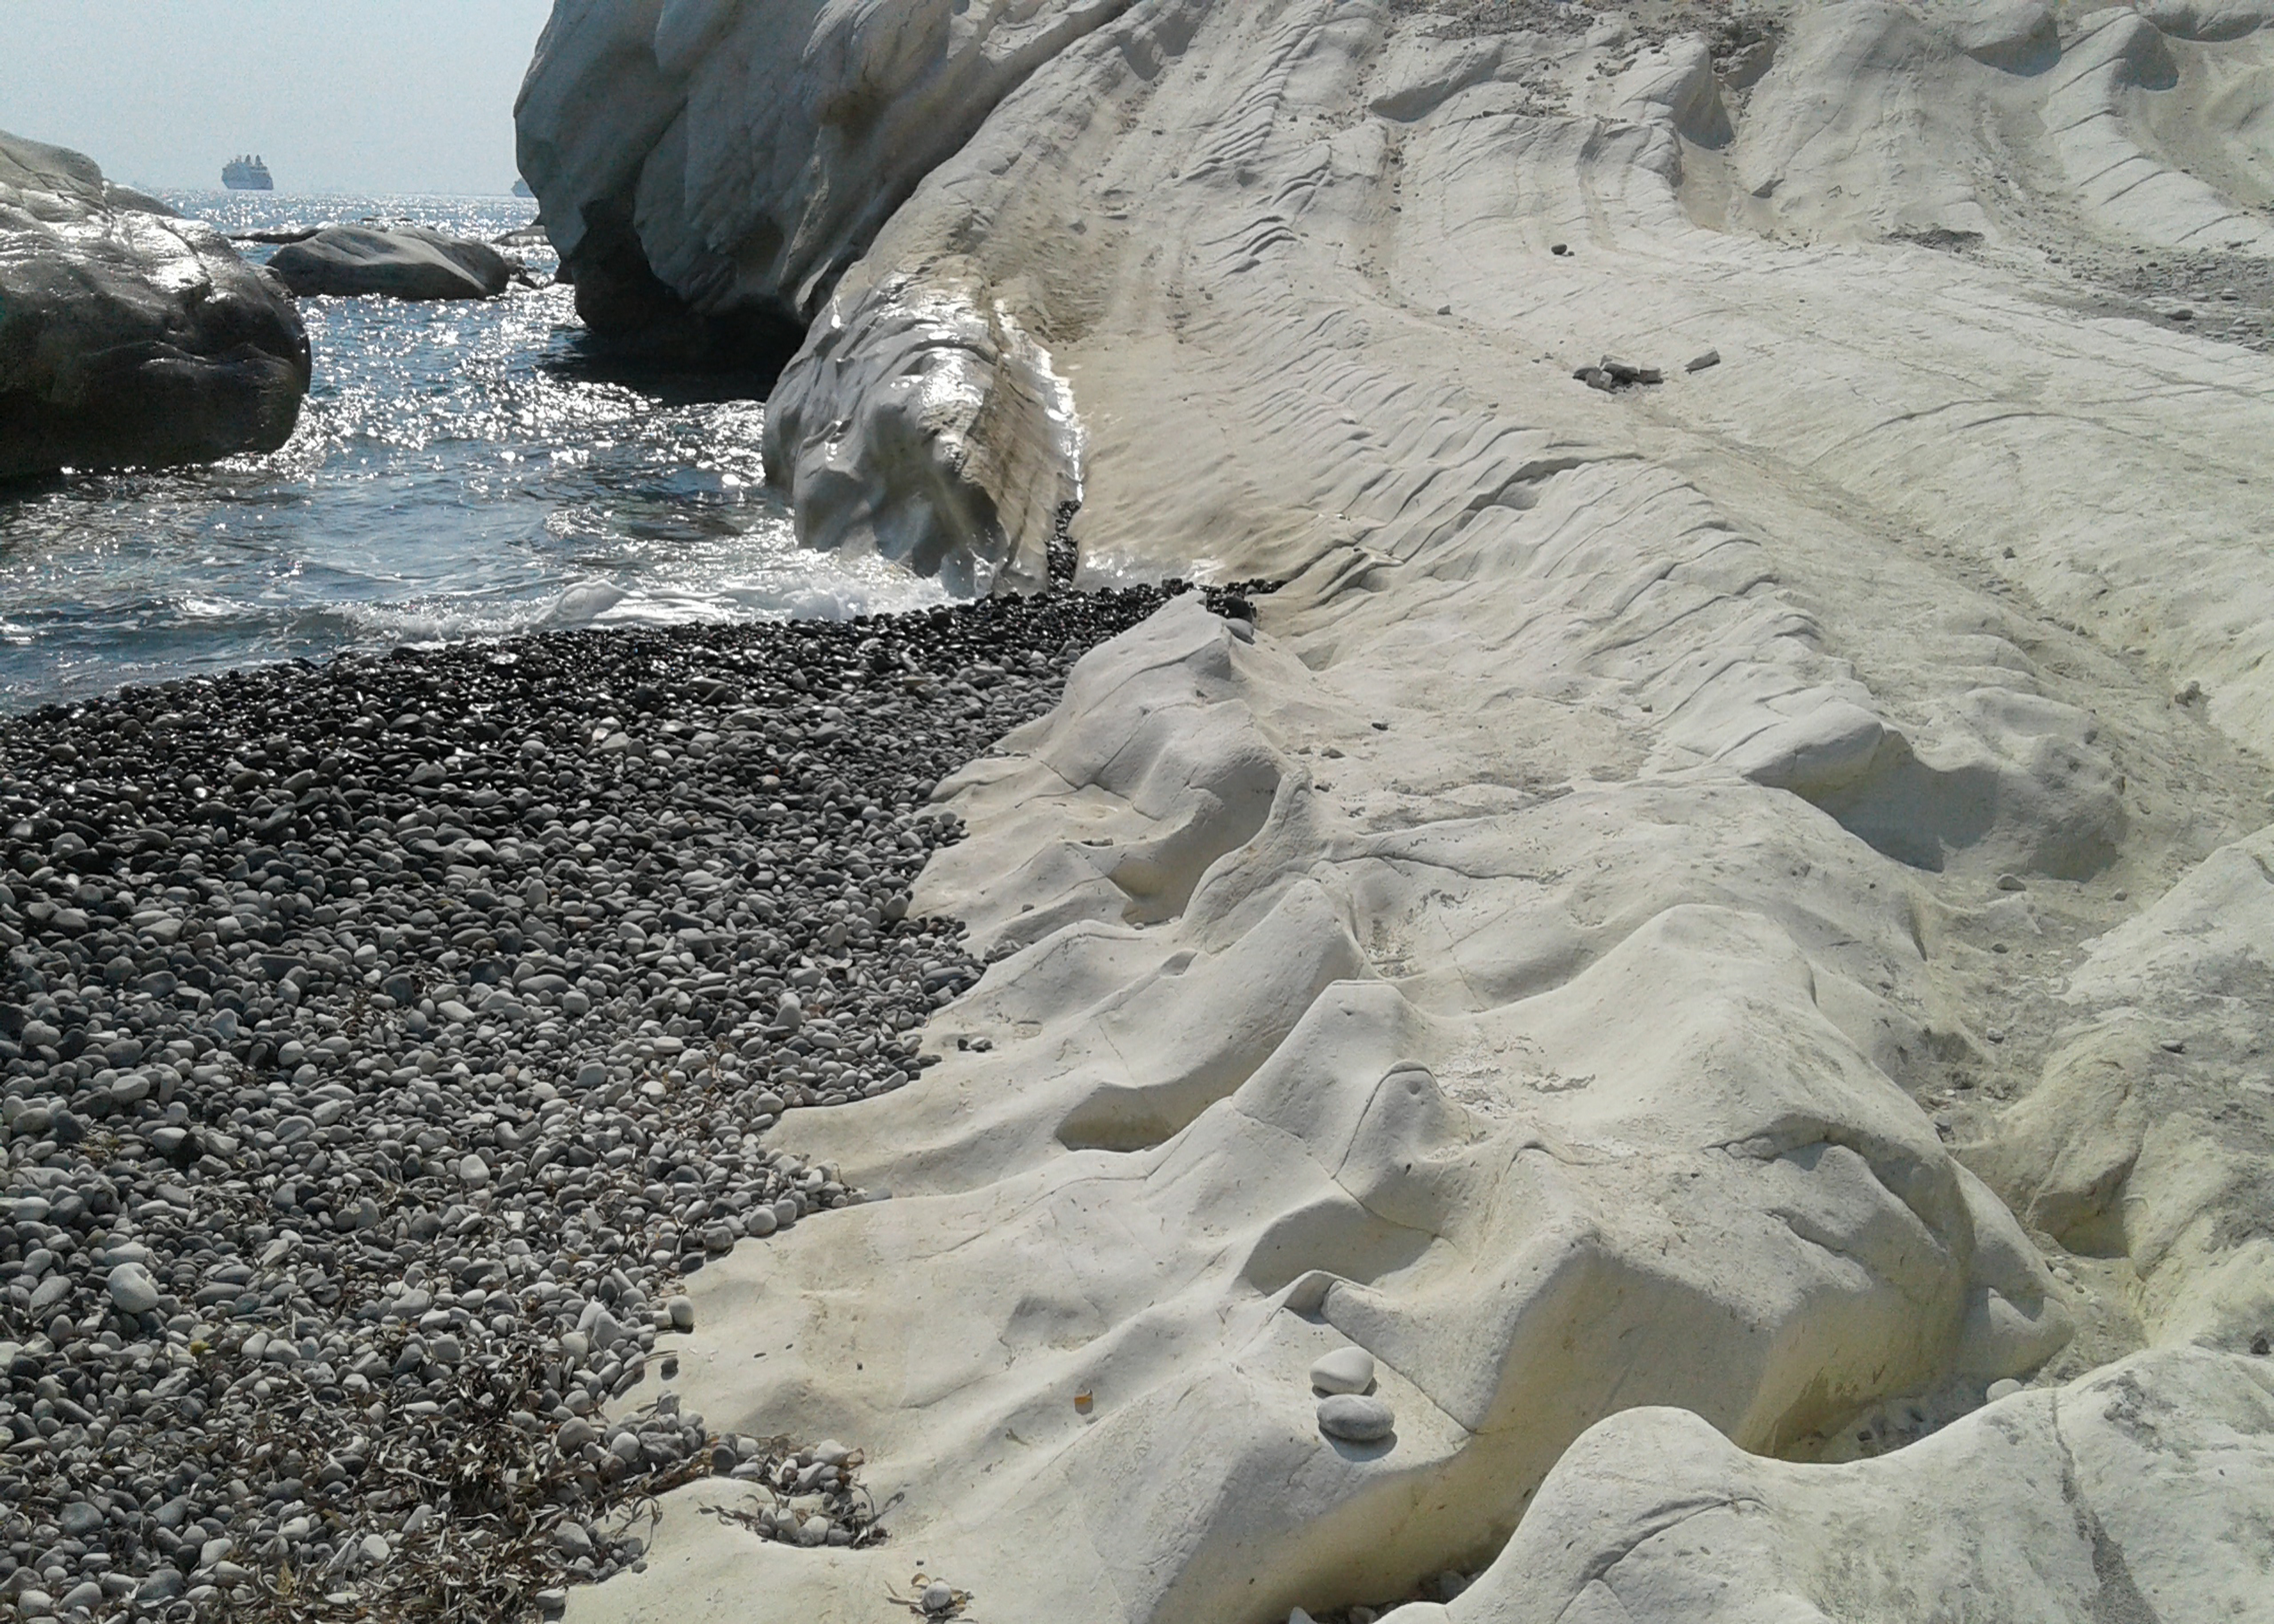
sky, sea, gravel, blue, pebbles, sand, water, rocky, wave, waves, beach, bedrock, coastal and oceanic landforms, wood, landscape, formation, geological phenomenon, wind wave, outcrop, shore, geology, coast, headland, erosion, soil, rock, ocean, freezing, klippe, cape, tide, winter, cove, tropics, Raised beach